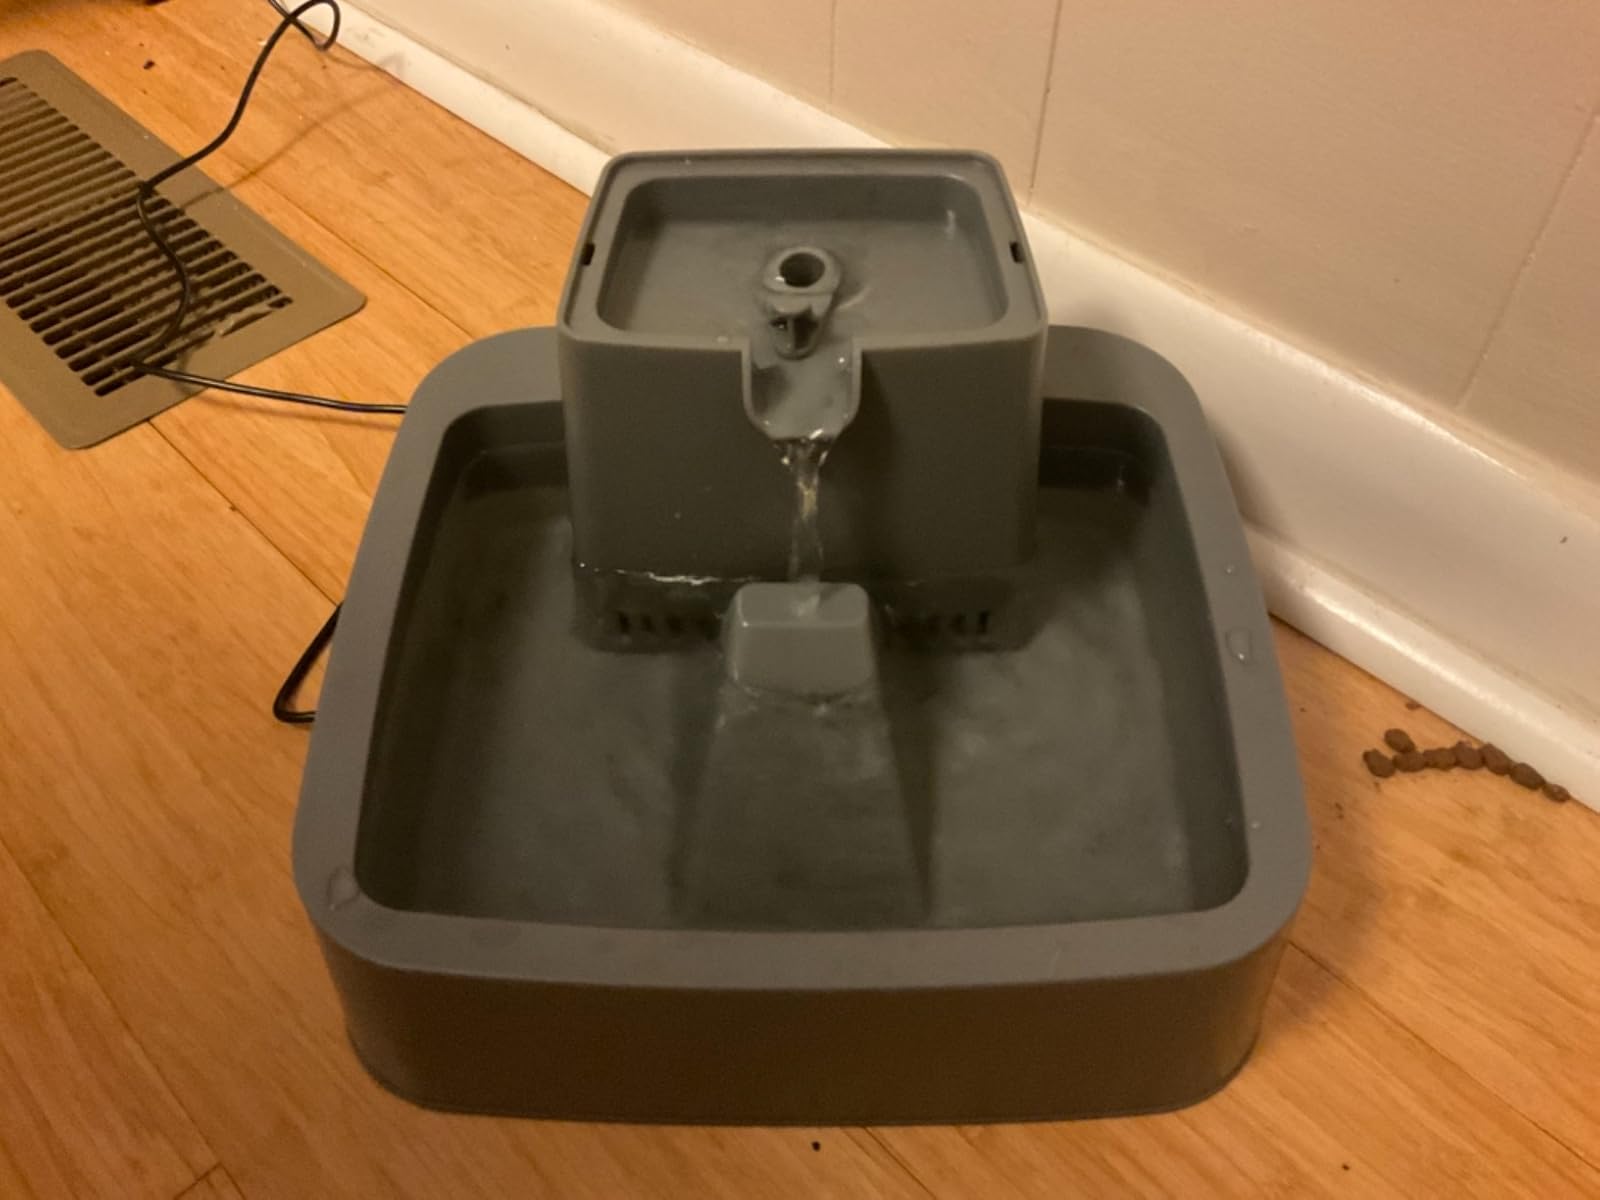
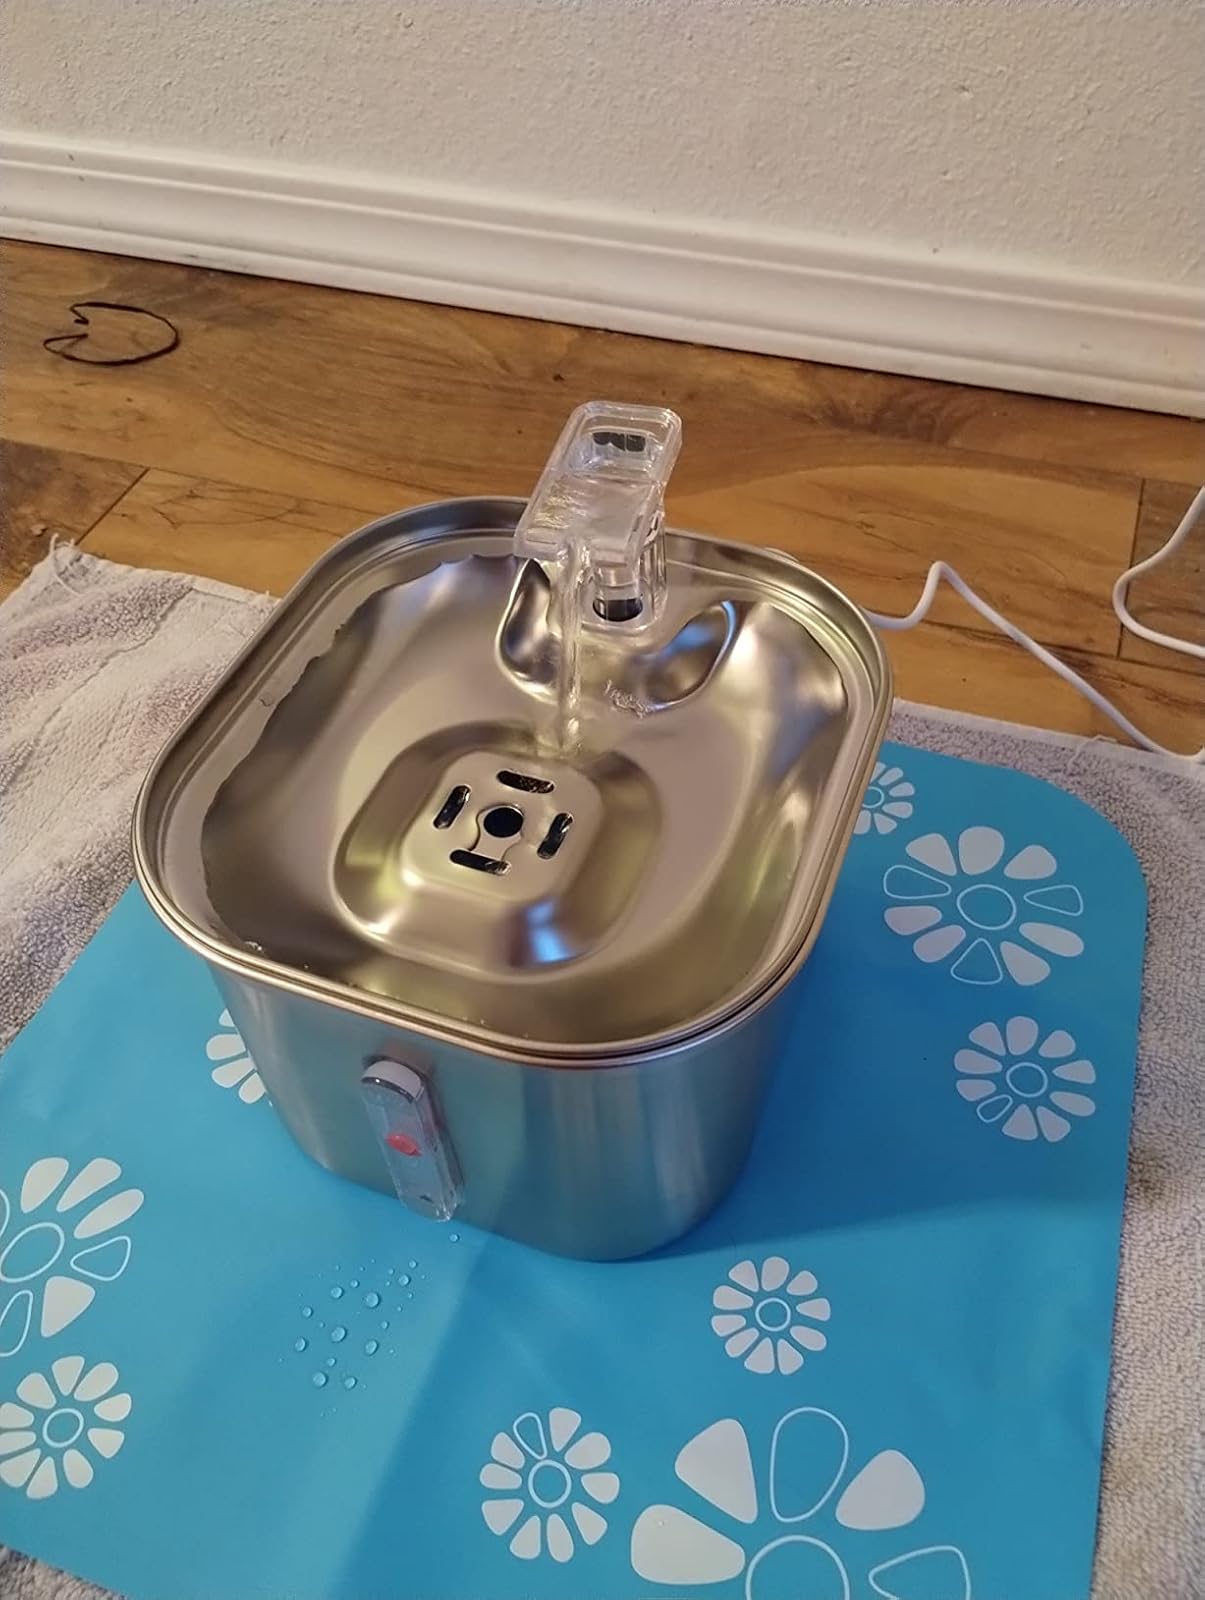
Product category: items_bowl
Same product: no